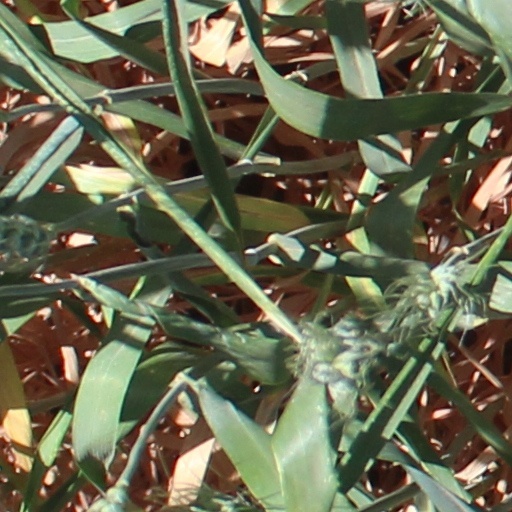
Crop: wheat